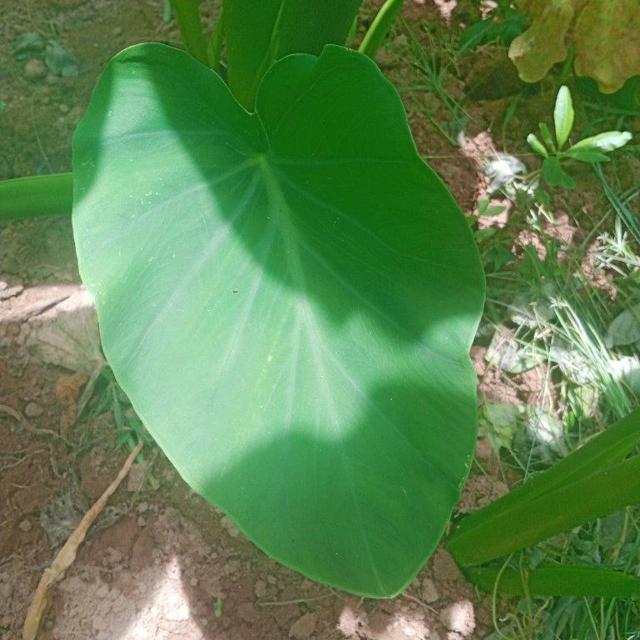
Label: Healthy